Sotetsu 11000 series

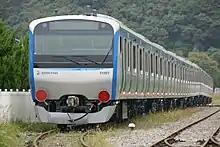
The first set, 11001, on delivery in October 2008

The first set was delivered from Tokyu Car Corporation (now J-TREC) in October 2008, and entered revenue-earning service from 15 June 2009.